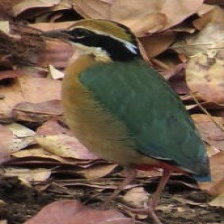
Species: INDIAN PITTA
Scientific name: PITTA BRACHYURA